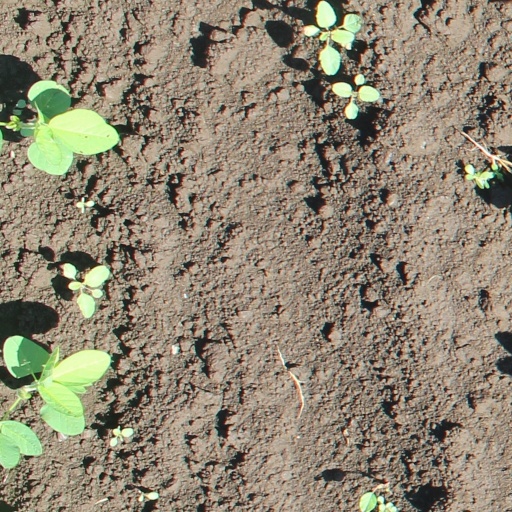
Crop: soybean